Irving Berlin

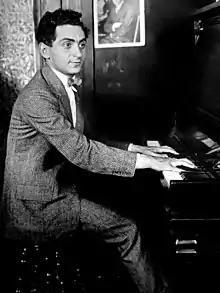
Berlin at his first job with a music publisher, aged 18

After their arrival in New York City, the Baline family lived briefly in a basement flat on Monroe Street, and then moved to a three-room tenement at 330 Cherry Street. His father, unable to find comparable work as a cantor in New York, took a job at a kosher meat market and gave Hebrew lessons on the side to support his family. He died a few years later when Irving was thirteen years old.